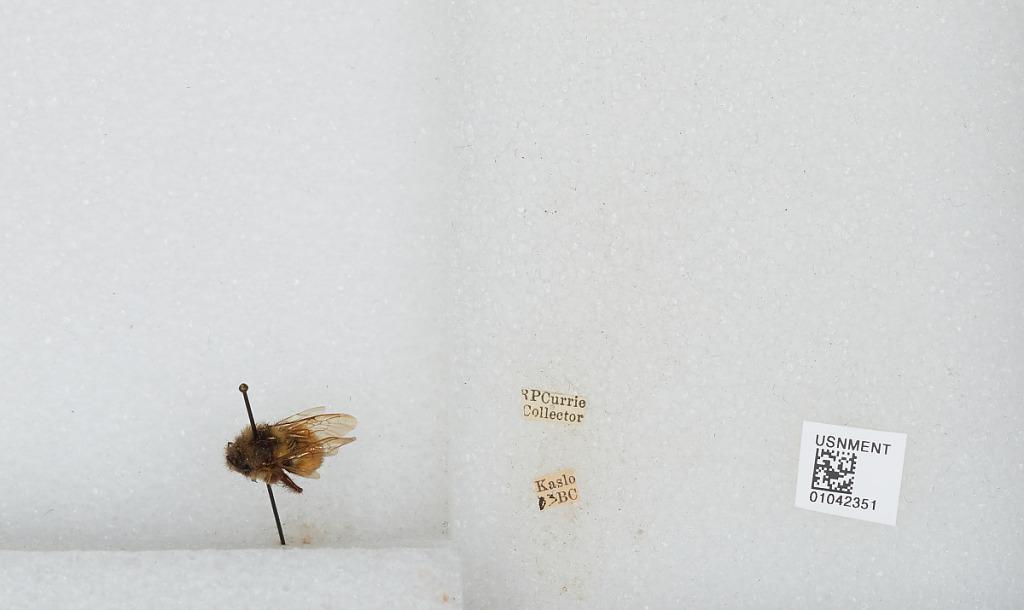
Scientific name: Bombus sp.
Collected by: R. Currie
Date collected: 1903--
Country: Canada
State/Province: British Columbia
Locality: Kaslo
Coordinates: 49.9133, -116.911